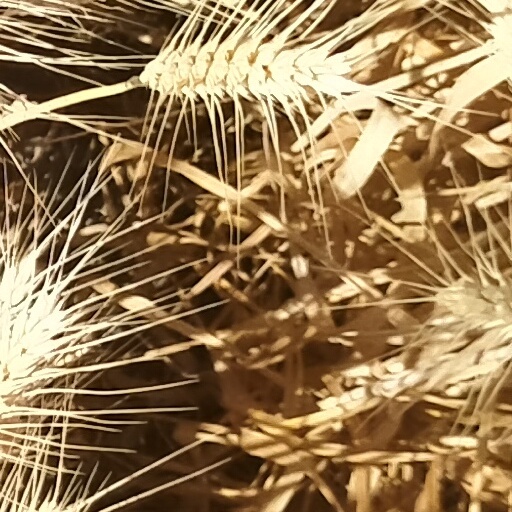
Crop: wheat